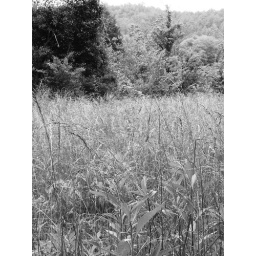
in the field black and white